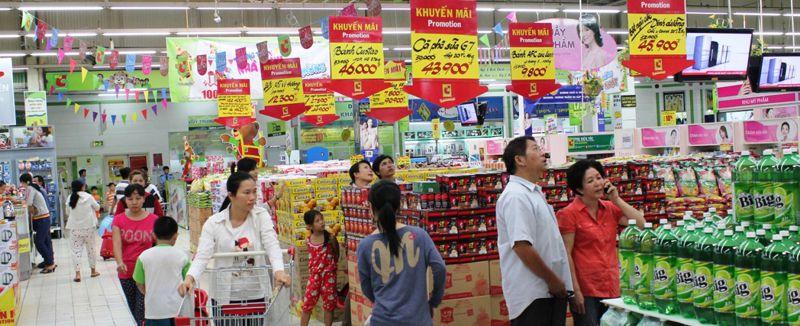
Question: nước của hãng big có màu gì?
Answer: màu xanh lá